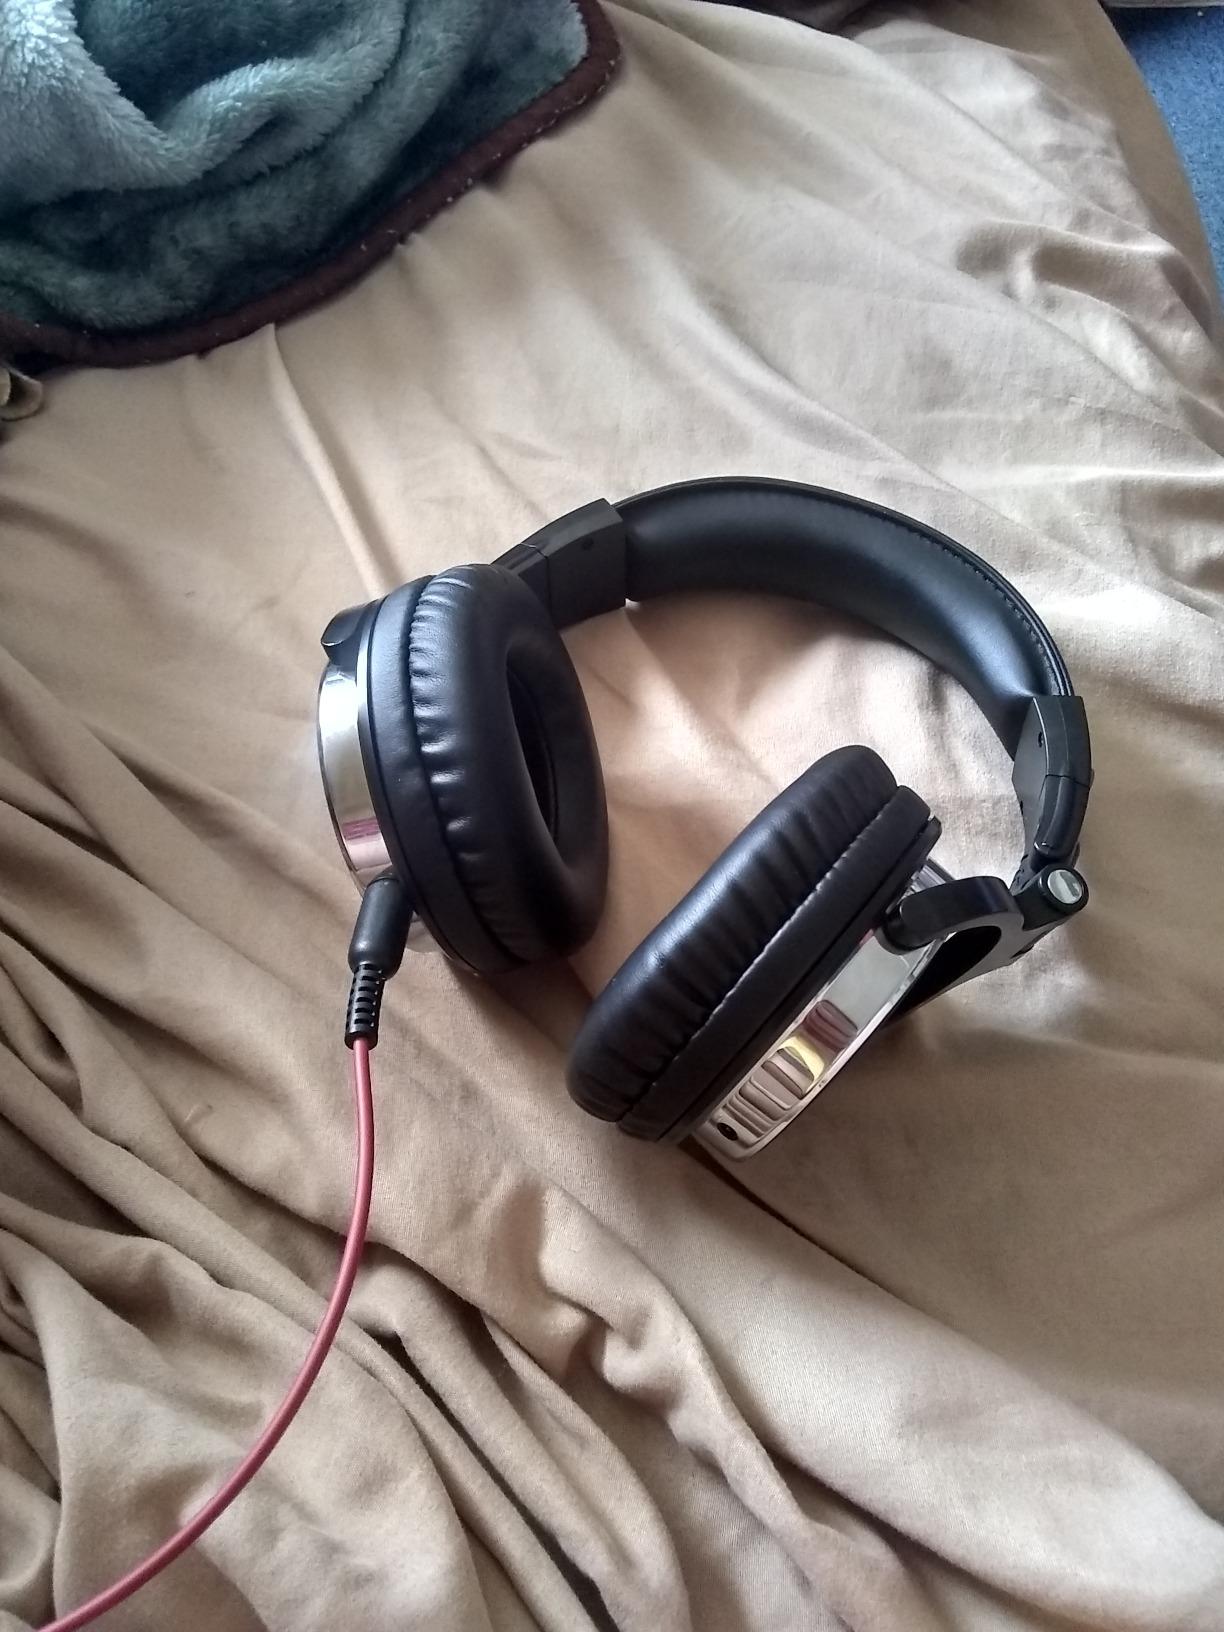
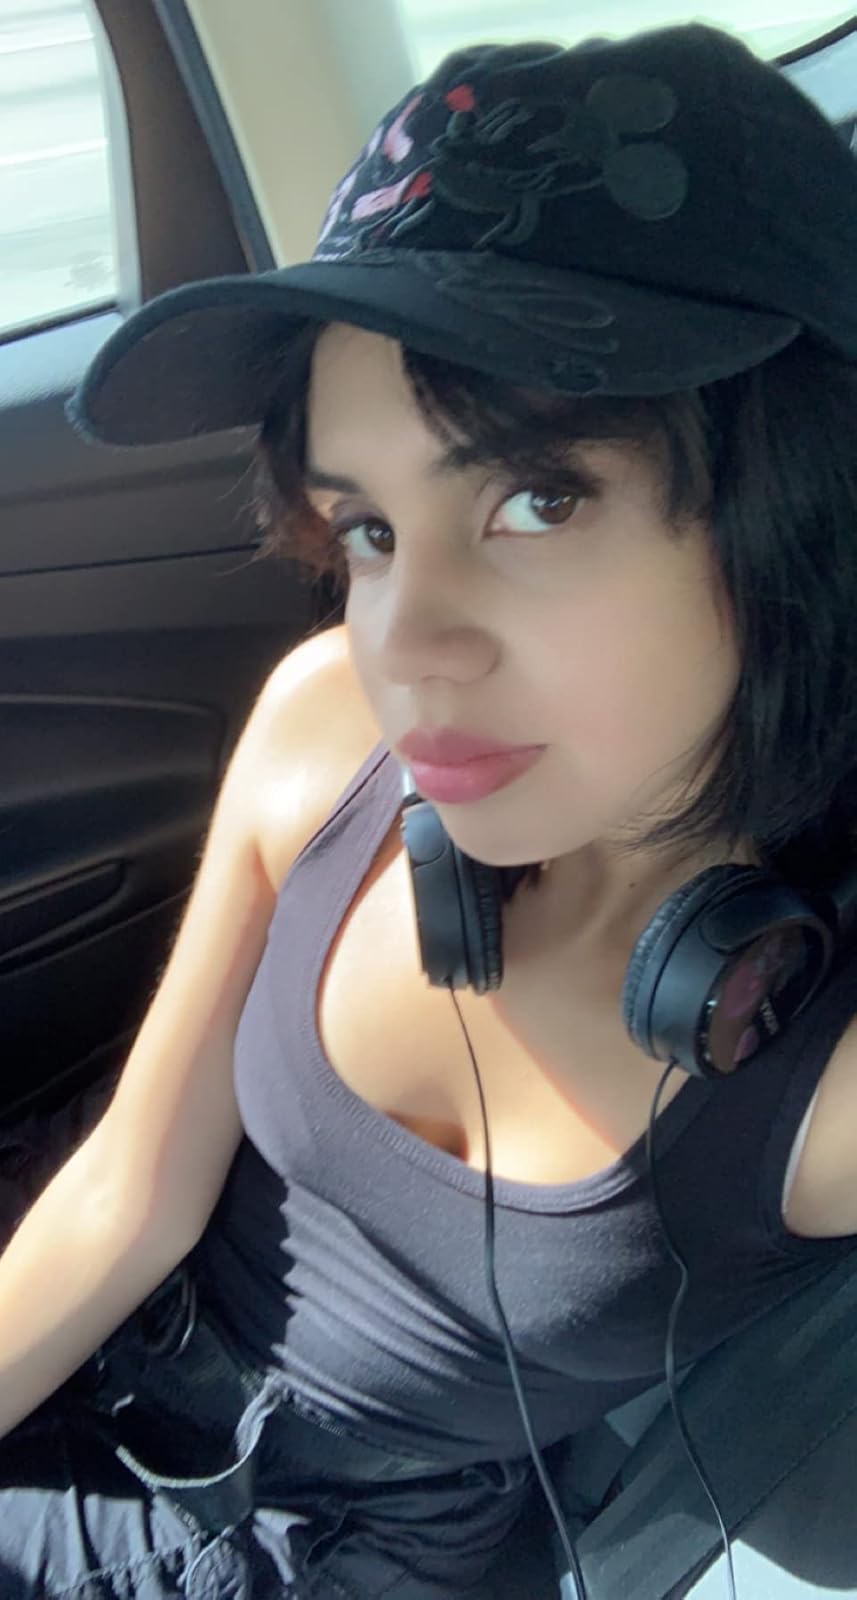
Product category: headphones
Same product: no